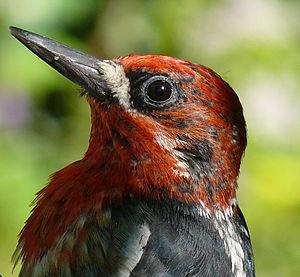
Cette liste des oiseaux au Canada provient de Bird Checklists of the World en date du mois de juillet 2018.